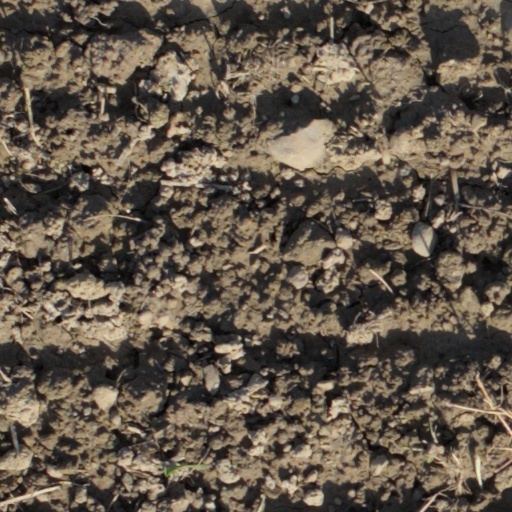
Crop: wheat